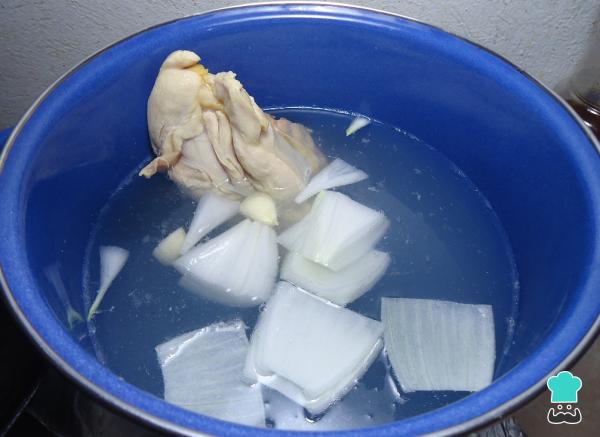
Vamos a iniciar la receta mexicana poniendo a cocinar la pechuga de pollo. La introducimos en una cacerola con agua hirviendo junto con la cebolla el ajo y un poco de sal para potenciar el sabor del plato.